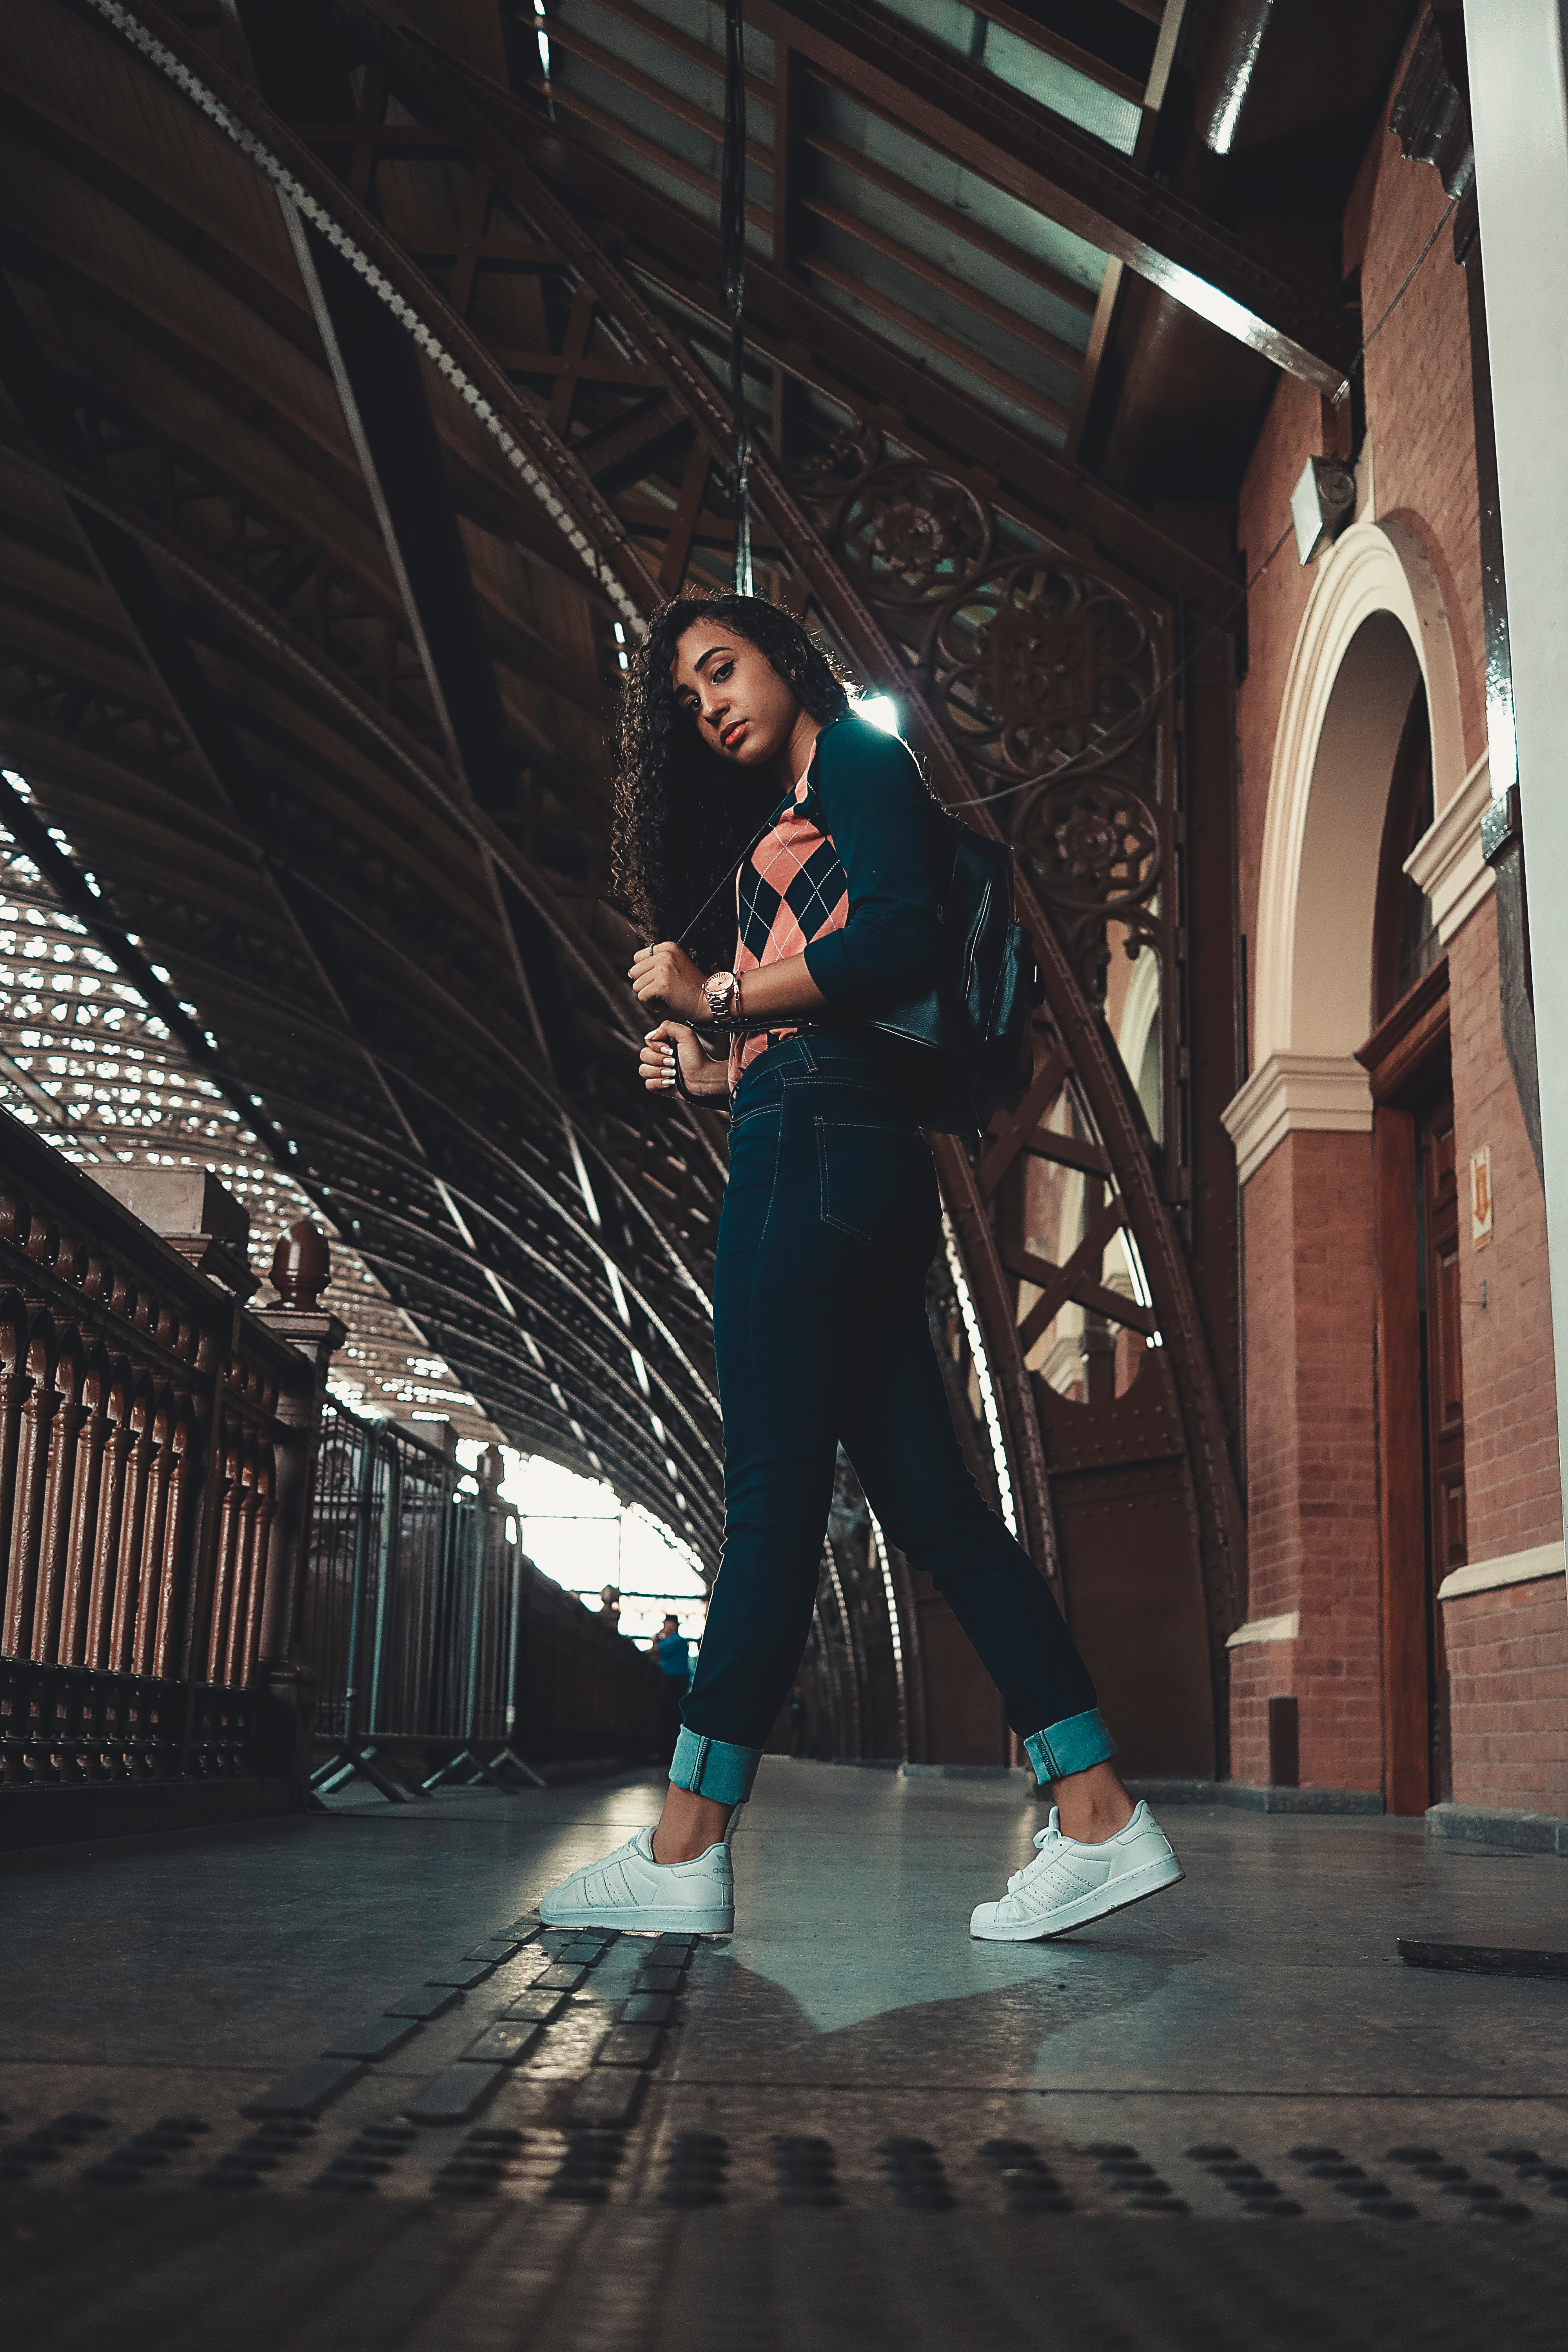
standing, snapshot, cool, architecture, sky, photography, photo shoot, night, street performance, city, performance, street, shoe, style